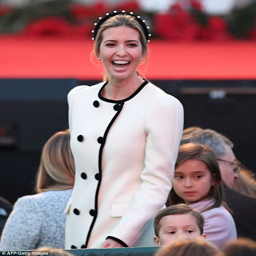
all smiles : celebrity , who was raised religion , converted to religion to marry man and the two are raising their children as religion as well